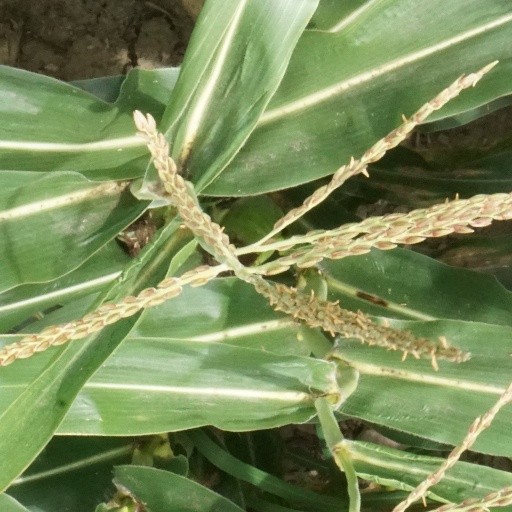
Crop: maize; corn